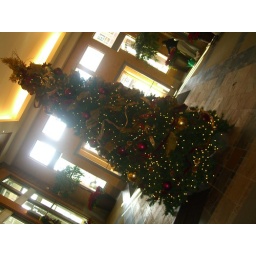
Christmas tree in my office building